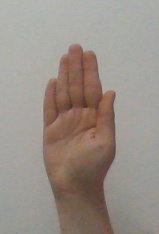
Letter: seen